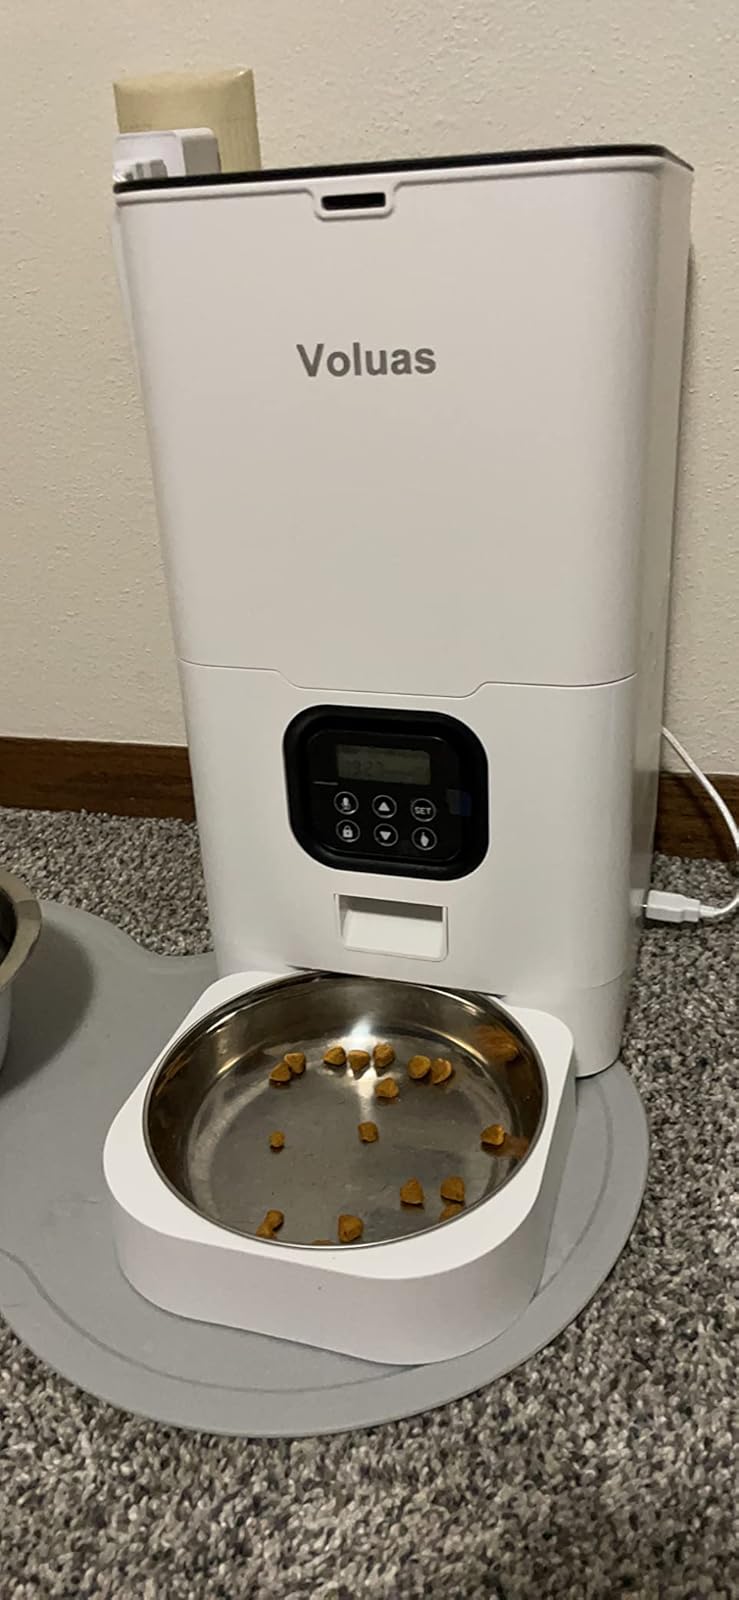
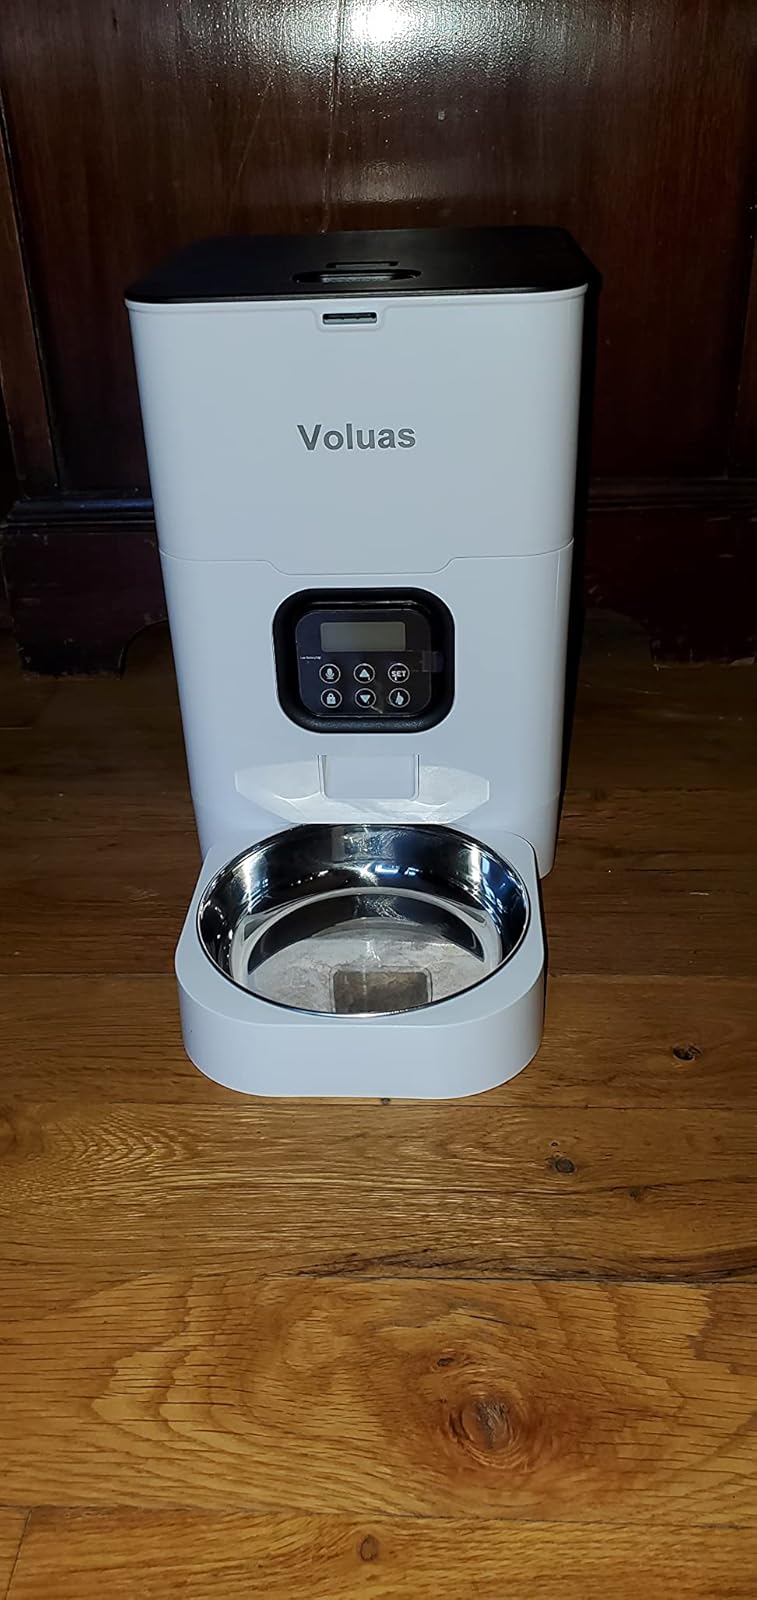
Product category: items_feeder
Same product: yes